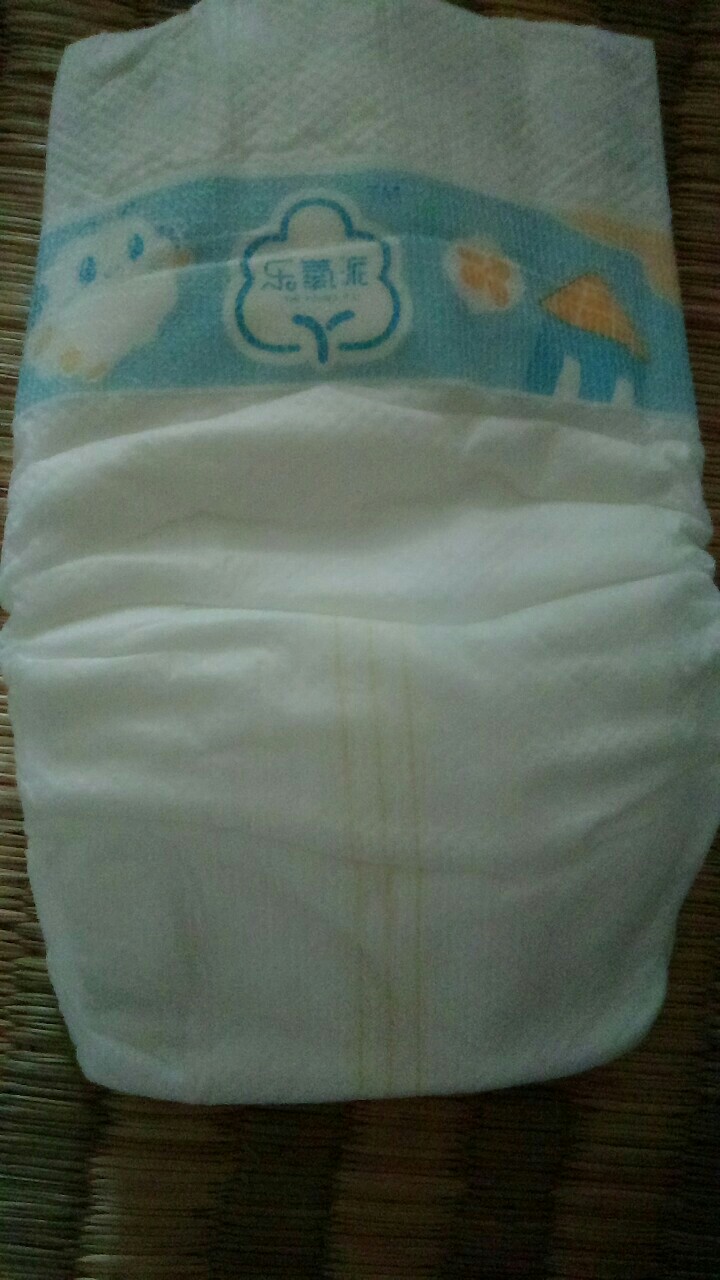
Label: trash